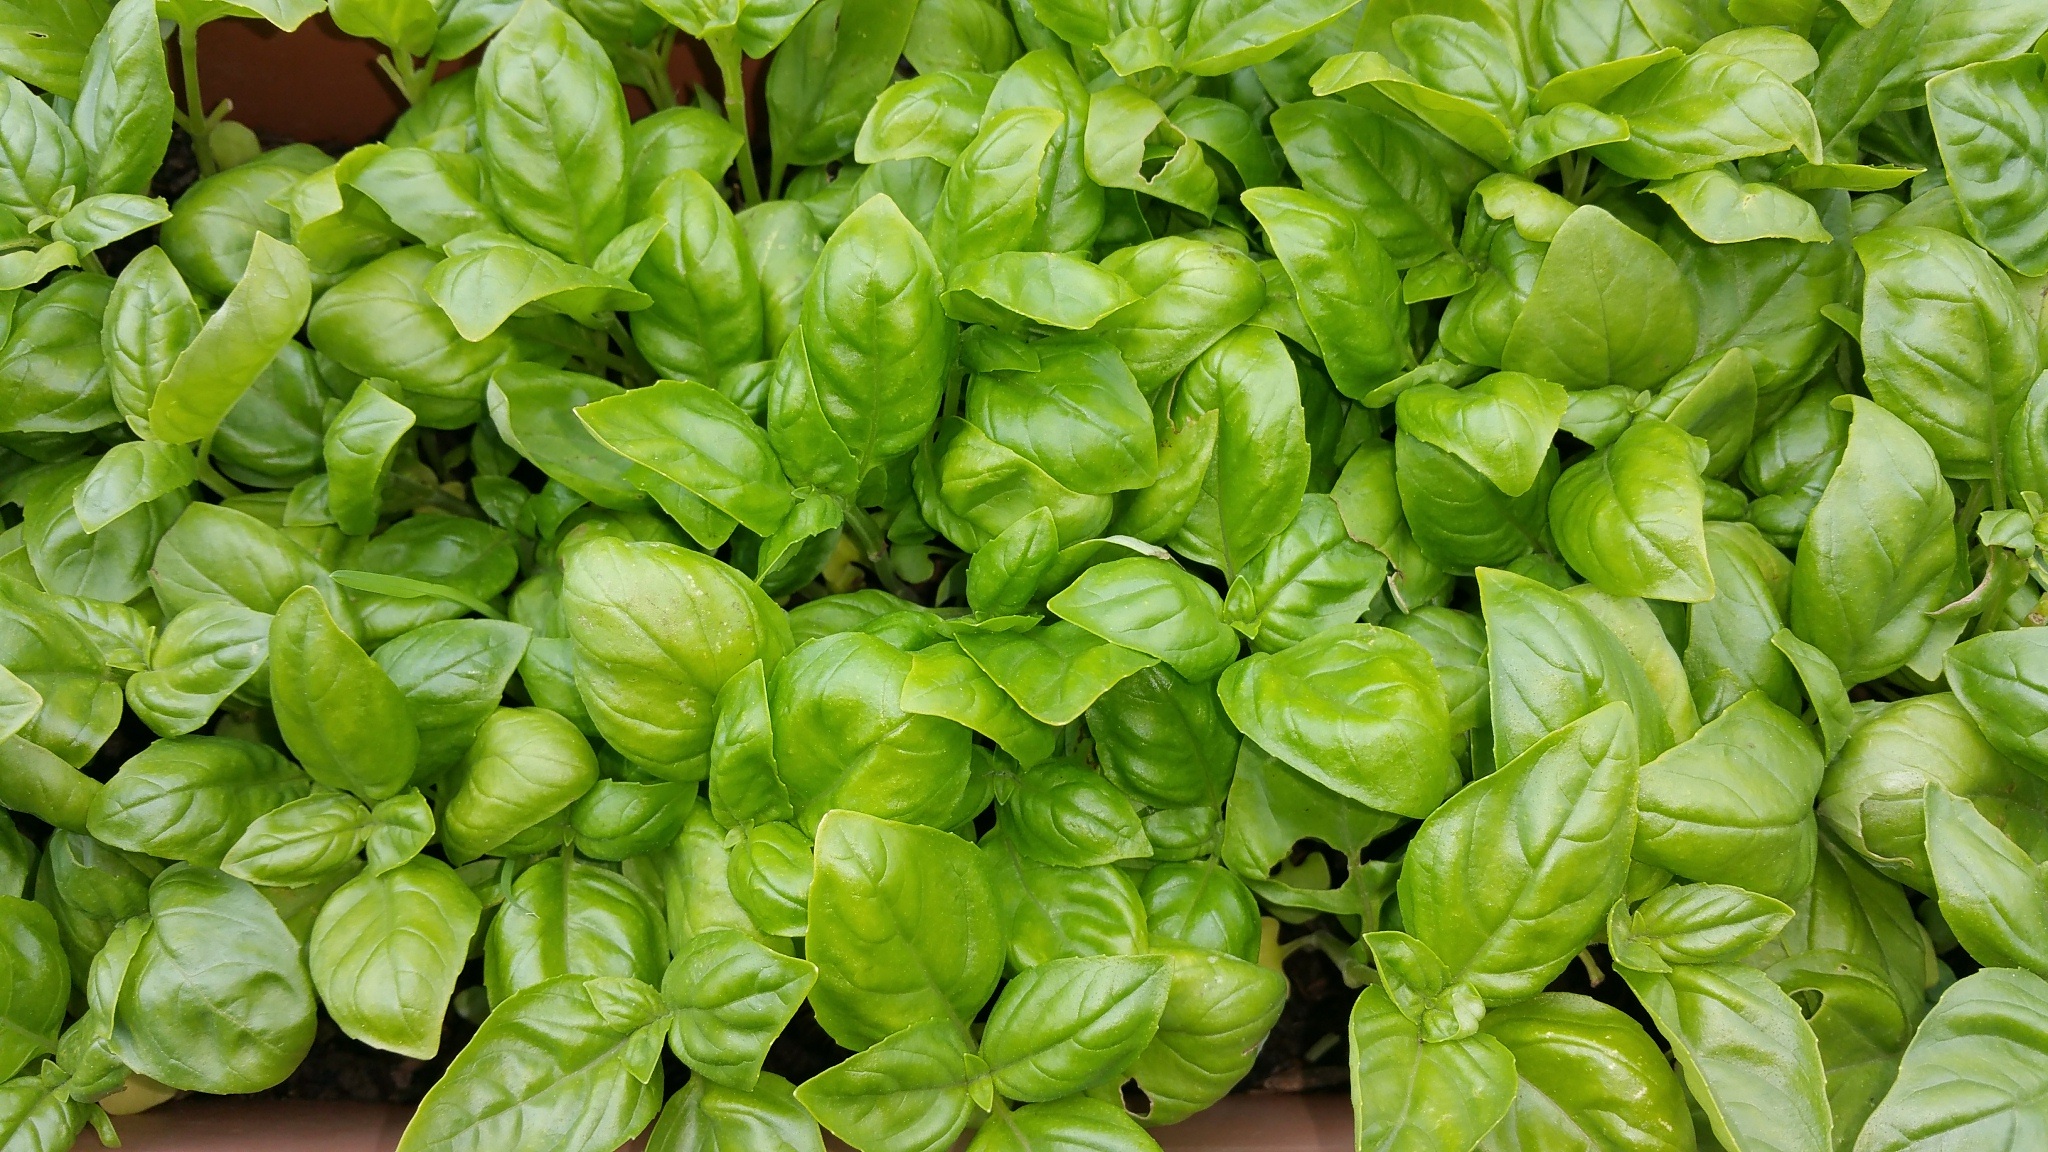
plant, summer, food, green, herb, produce, vegetable, kitchen, basil, pesto, cook, leaves, seasonal, italian, aromatic, an ingredient, leaf vegetable, komatsuna, malabar spinach